4 Intimate Nights with Beyoncé

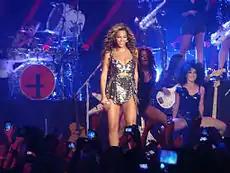
Although the song garnered mixed reviews from contemporary music critics, "I Was Here"'s live performance by Beyoncé was received with positive critical reception.

Jason Newman of "Rap-Up" began his review, "For a singer long accustomed to stadiums, Sunday's show was the most intimate performance most fans would see from the ubiquitous superstar." He highlighted how she "split the difference between hushed torch singer and stadium belter", and favored her ability to display both "stamina and vigor, which make for a stadium-perfect show". Newman concluded, "The medley combined the quick blasts of a Las Vegas revue with the emotional candor of a singer-songwriter performing to a near-empty room. It was an odd, yet effective juxtaposition; a global superstar who could effortlessly shuffle between slick, bombastic R&B and awkwardly honest confessions of a tumultuous career. By the end of the set though, humility, as one expects from a singer with 16 Grammy awards and more than 75 million records sold worldwide, turned to sly confidence." Jon Caramanica of "The New York Times" was impressed by the show, complimenting Beyoncé's performances of "underdog tracks" such as "Party" and "Love on Top". He wrote: